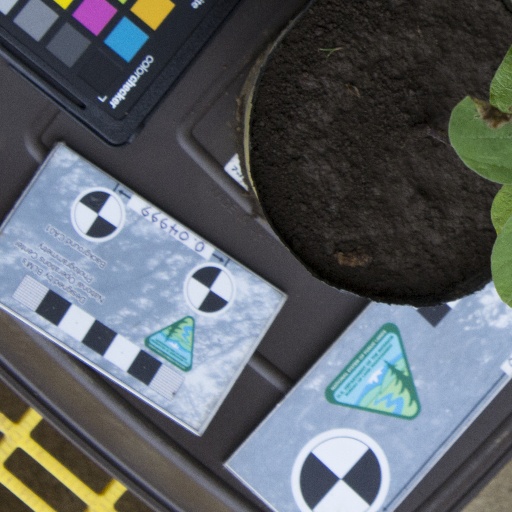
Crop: soybean